Hayward City Hall

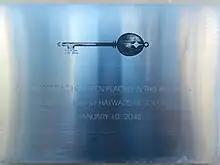
Plaque commemorating the time capsule at City Hall

The interior of the building contains a time capsule, to be opened on January 10, 2048, on the 50th anniversary of the building's dedication.